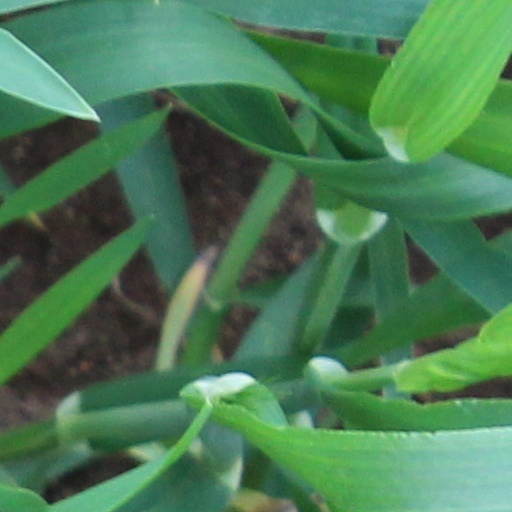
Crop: wheat